November 2017 United Kingdom budget

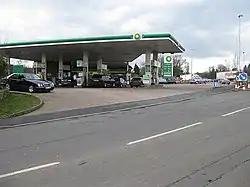
UK filling stations collected more than £27 billion in fuel duty in 2014–15. The Fuel duty rise cancelled for 2017–18. Those charging electric vehicles at work will not face taxes.

A debate was held in House of Commons on 22 November 2017. During Jeremy Corbyn's response to the November 2017 Budget on 22 November 2017, Tory Whip Andrew Griffiths heckled him over his comments on the lack of adequate Government funding for care homes. Labour MPs accused Griffiths of ageism and abusive language for shouting that Corbyn belonged in a care home. Griffiths denied this, instead suggesting that he was responding to Corbyn's statement "there are elderly people in need of help," and that he said: "That's you!" Corbyn responded with the comment: "The uncaring, uncouth attitude of certain members of parliament needs to be called out".